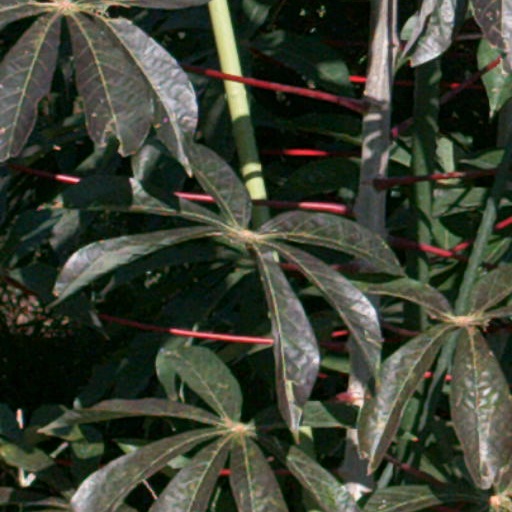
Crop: cassava